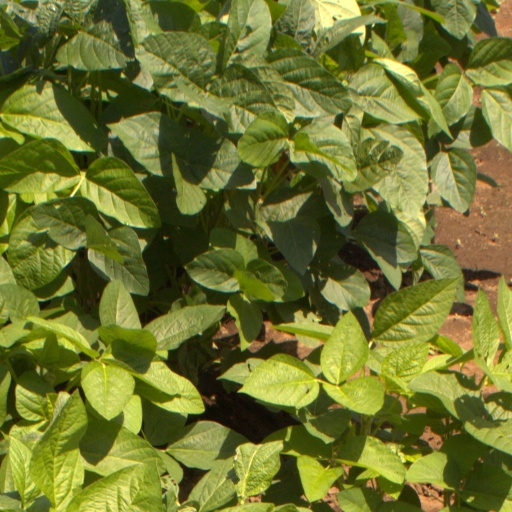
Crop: soybean